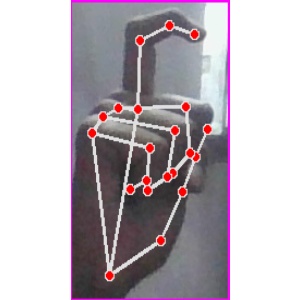
अक्षर: ट